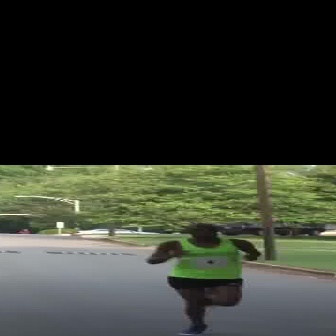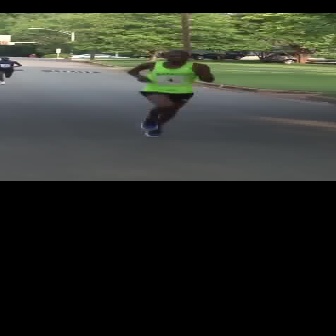
  Please identify the target specified by the bounding box [146,222,259,335] in the first image and locate it in the second image. Return the coordinates in [x_min,y_min,x_max,y_max] format.
Answer: [126,50,213,136]